NASA research

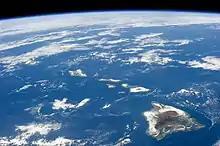
Earth from the International Space Station

Understanding of natural and human-induced changes on the global environment (such as global warming) is the main objective of NASA's Earth science. NASA currently has more than a dozen Earth science spacecraft/instruments in orbit studying all aspects of the Earth system (oceans, land, atmosphere, biosphere, cryosphere), with several more planned for launch in the next few years. The earth science research program was created and funded in the 1980s under the administrations of Ronald Reagan and George H. W. Bush.